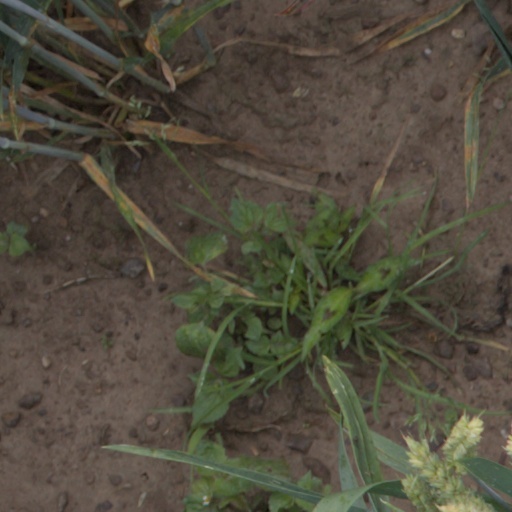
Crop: wheat